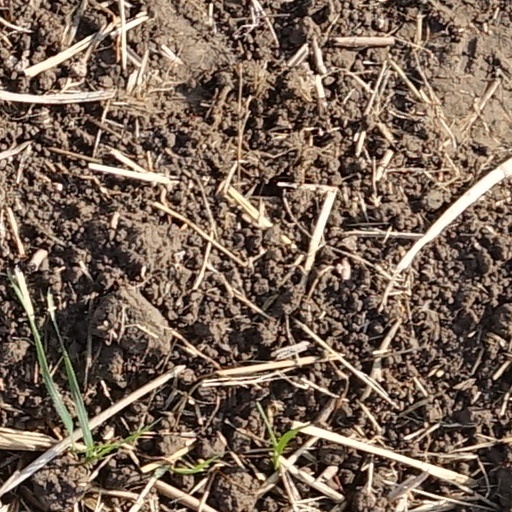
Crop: wheat